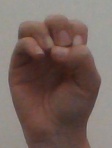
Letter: ha